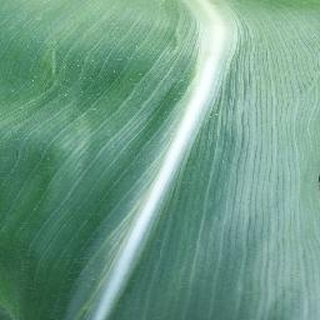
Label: healthy_corn